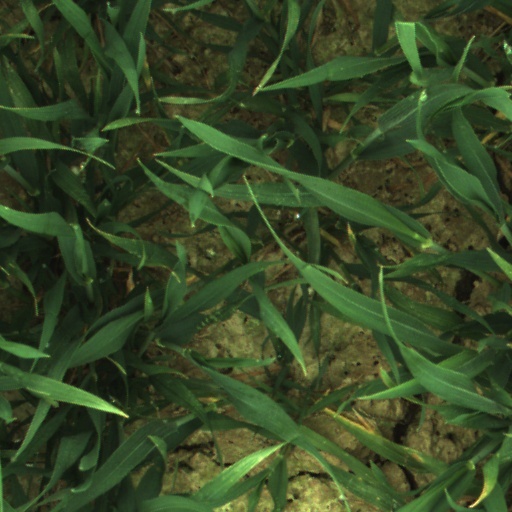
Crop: wheat